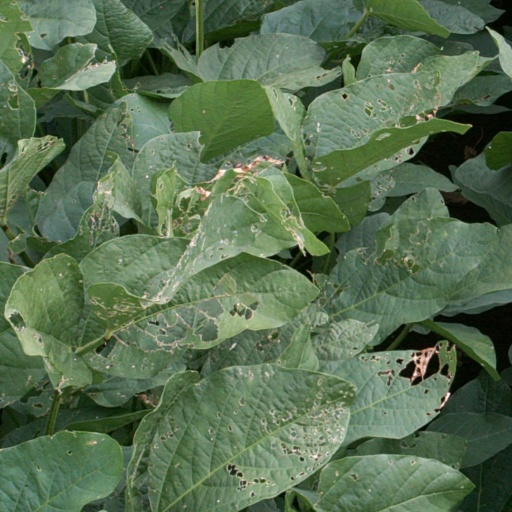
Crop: soybean